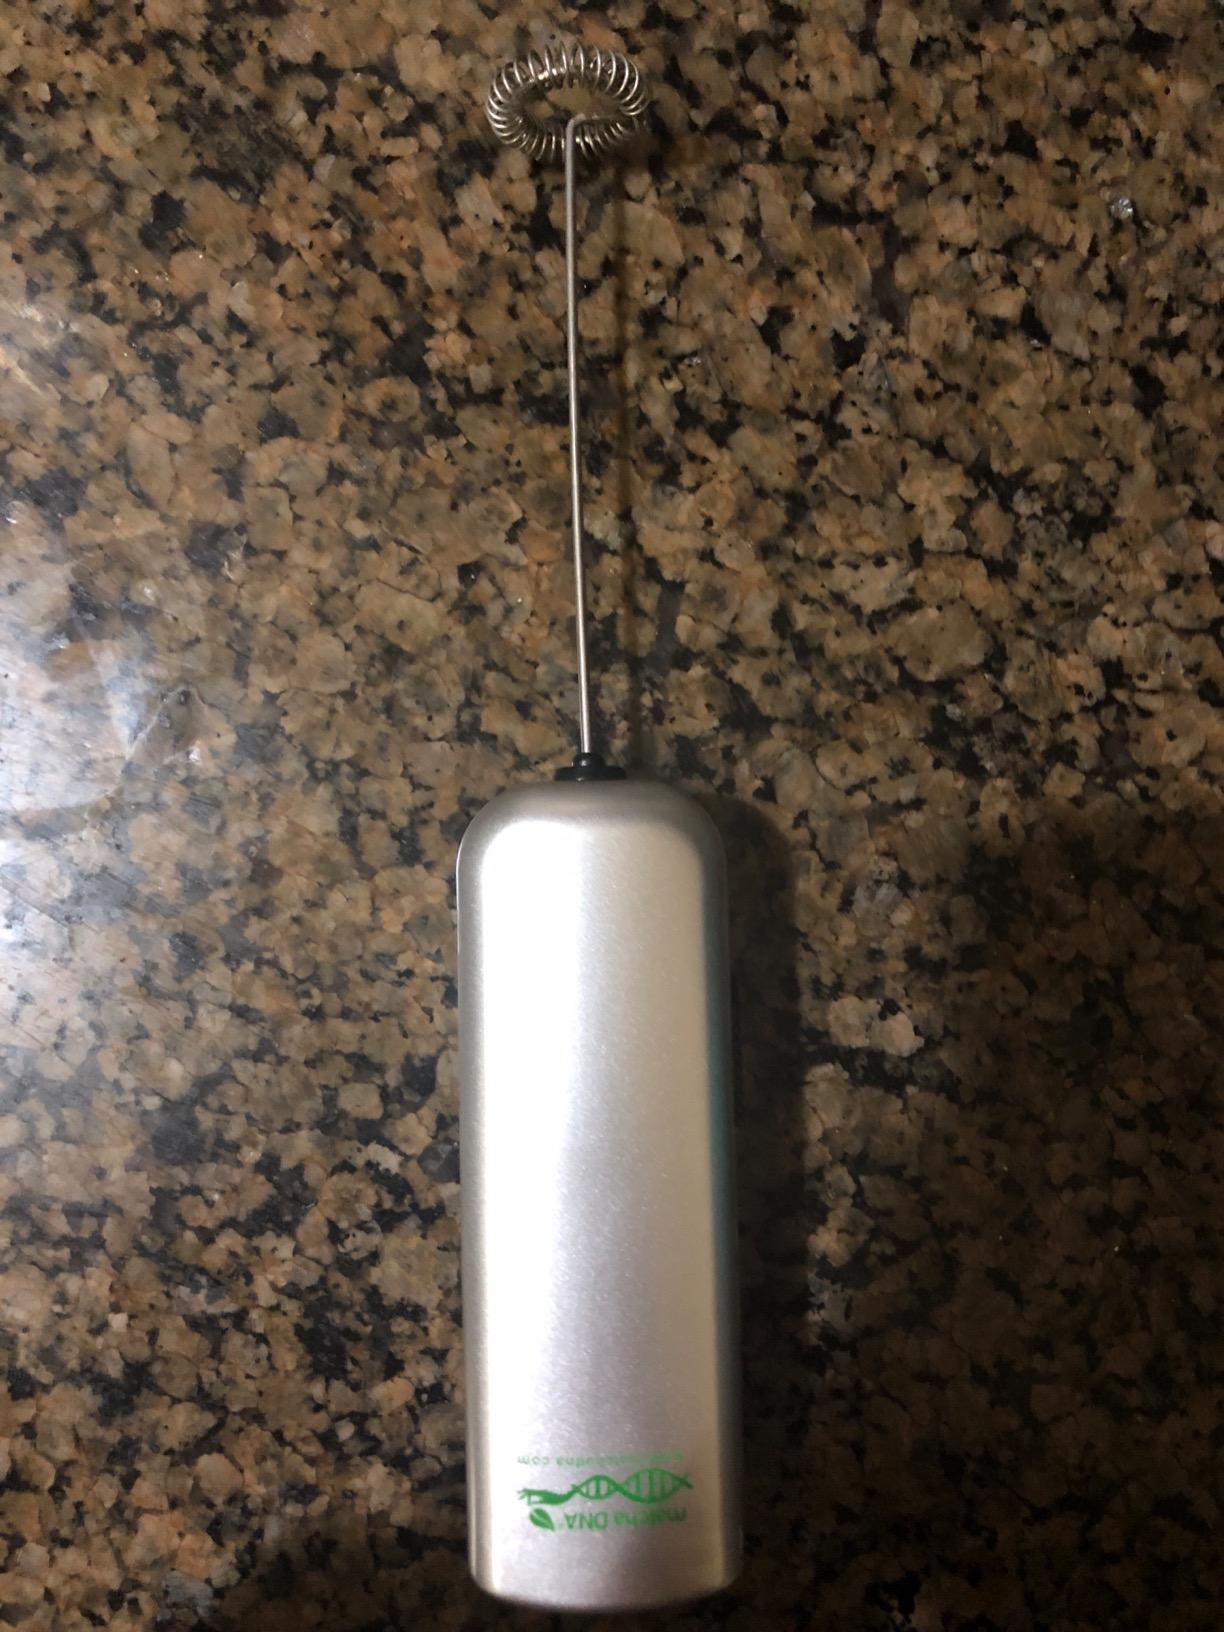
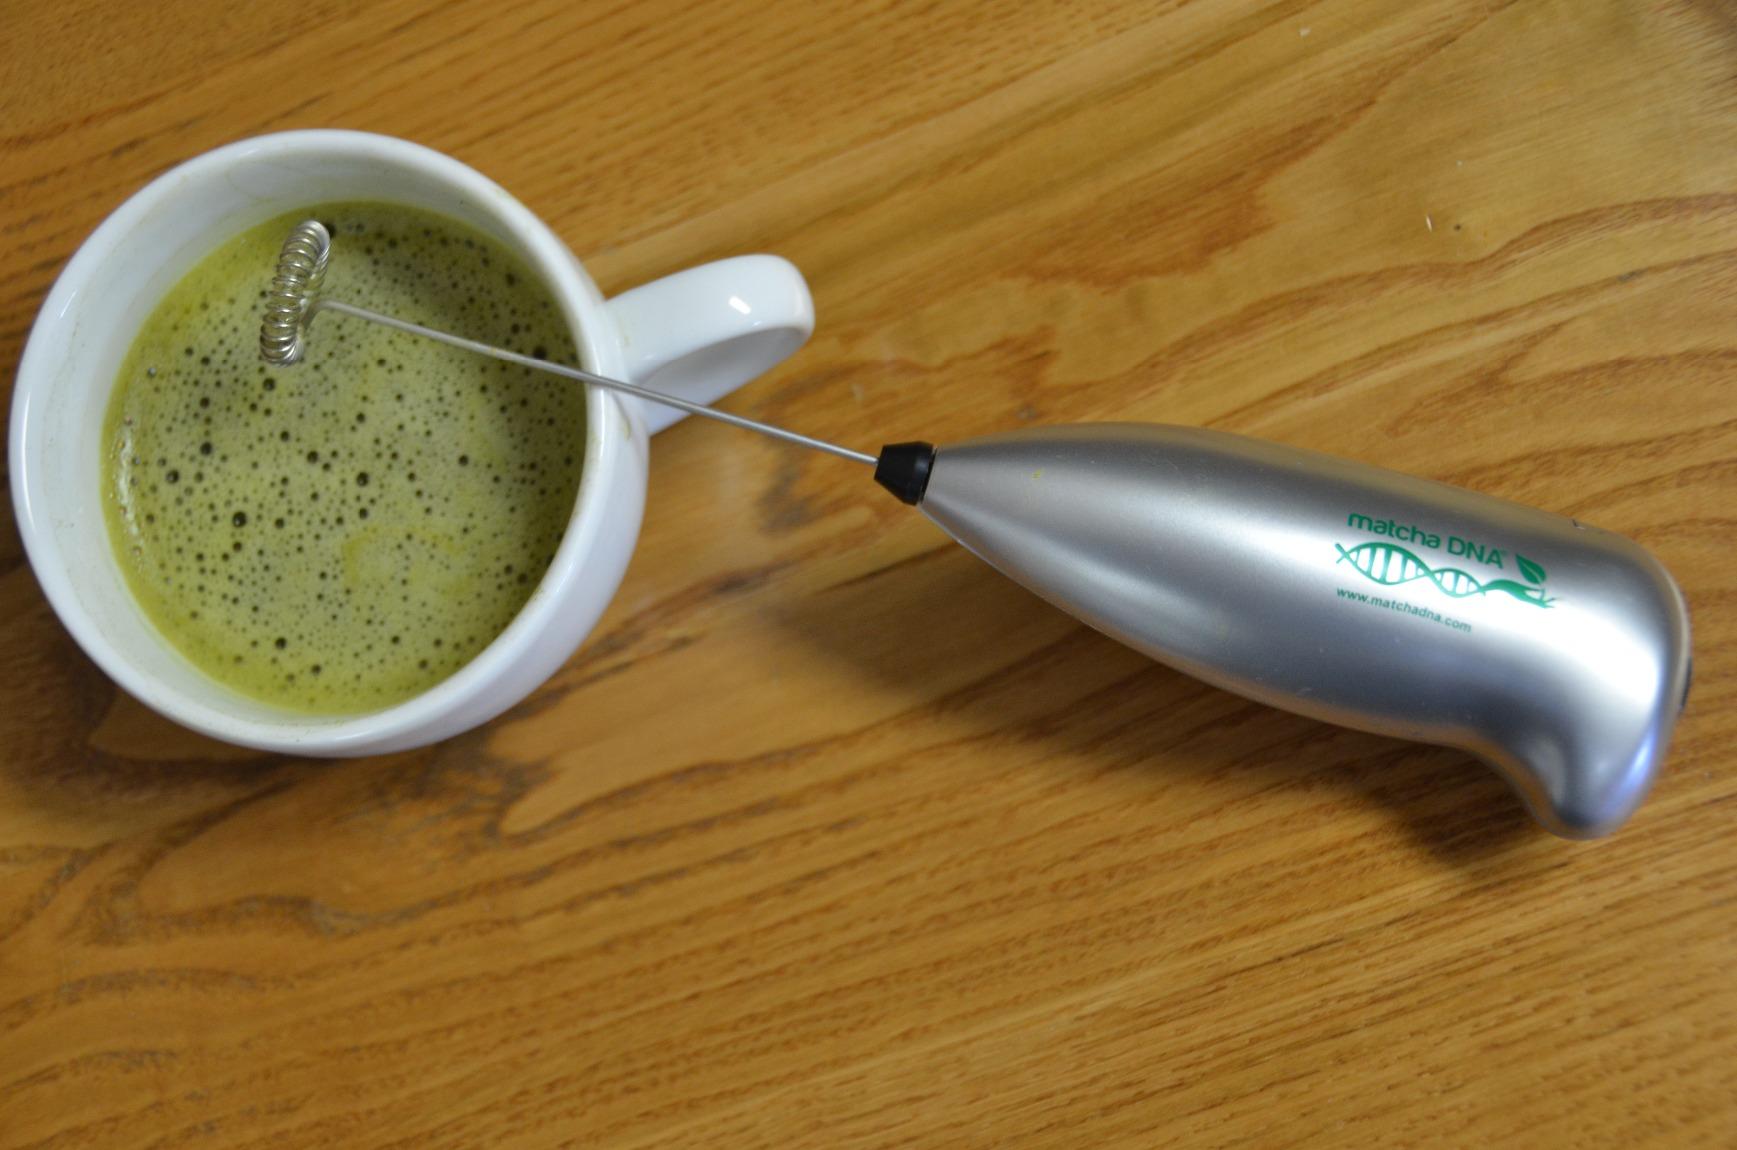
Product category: items_mixer
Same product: no